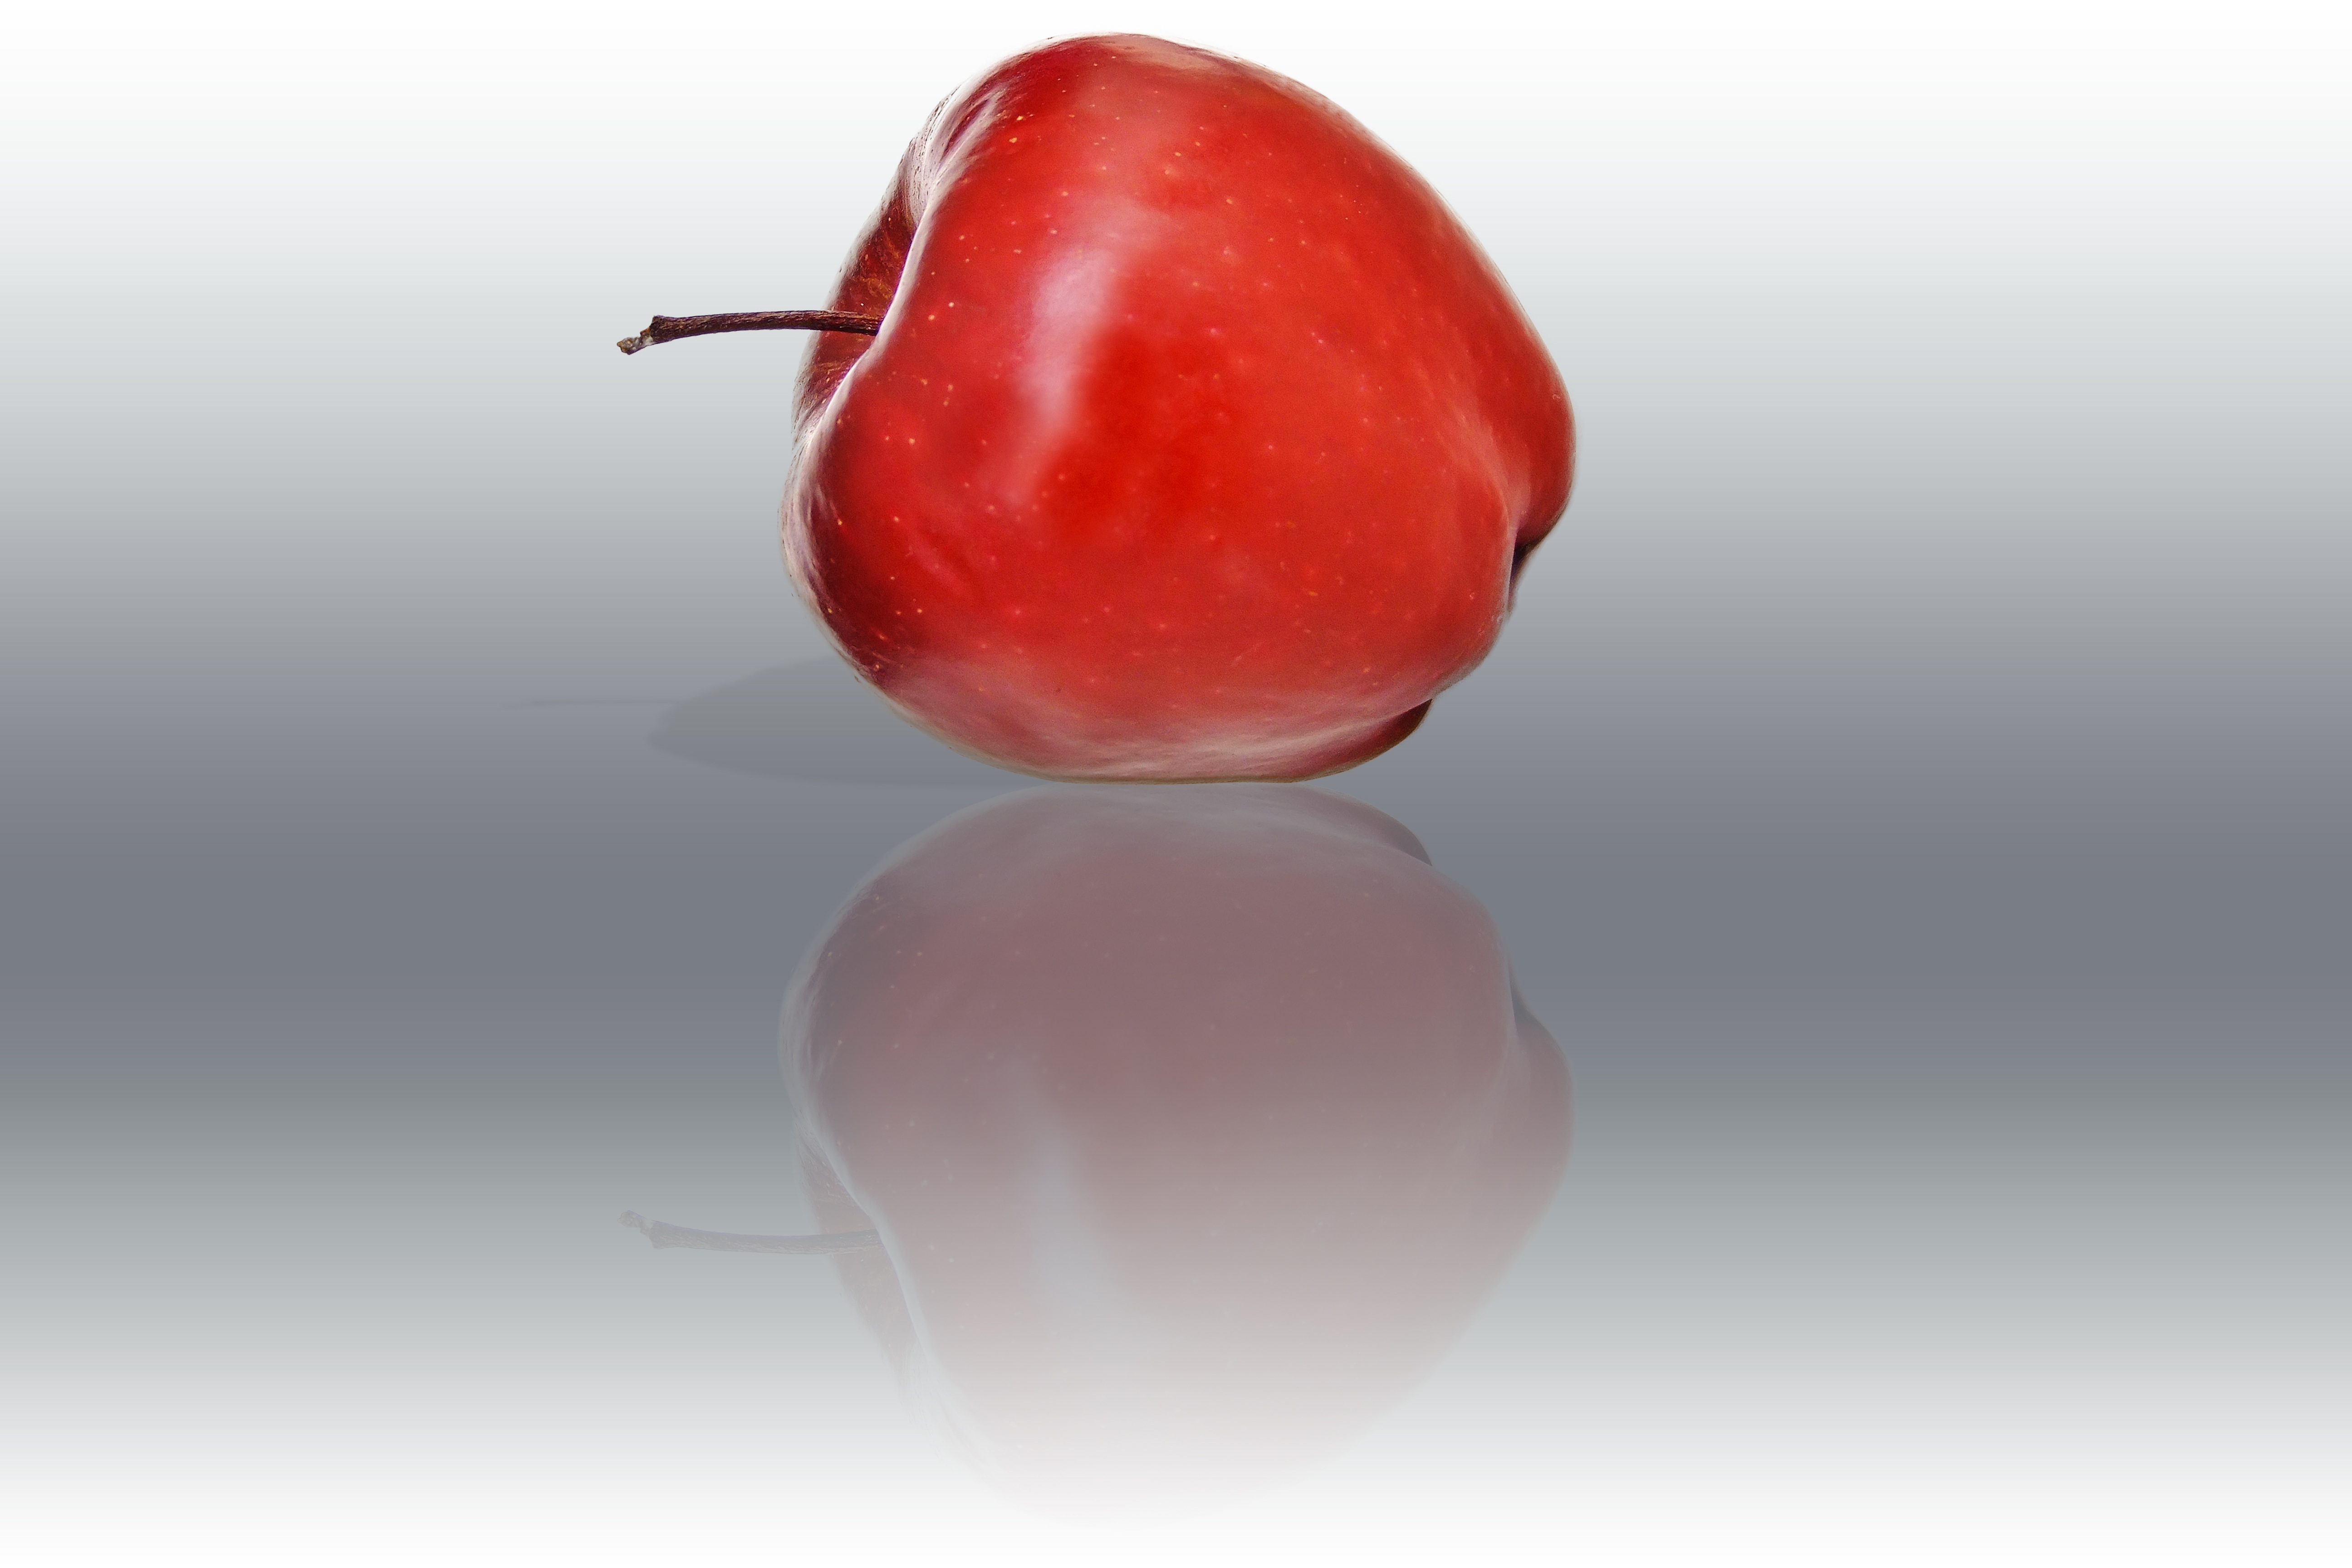
apple, plant, fruit, sweet, flower, food, reflection, red, produce, vegetable, fresh, healthy, dessert, eat, delicious, health, ecology, concept, organic, nutritious, dieting, flowering plant, rose family, land plant